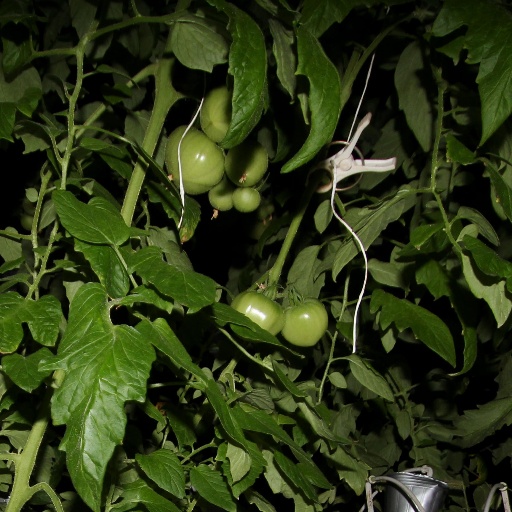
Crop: tomato